Coenobita brevimanus

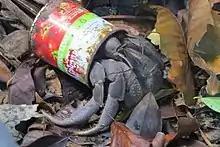
This purple hermit crab is using a soup can as a shell because there were no large snail shells left in the area, probably due to collection for the souvenir market.

"Coenobita brevimanus" larvae are brooded inside the female's shell, then laid in seawater. This is the only time the adult "C. brevimanus" returns to the water after they reach adulthood. They grow from the larval planktonic stage to the megalopal stage before migrating from the sea to the land. They also develop a habit of acquiring discarded gastropod shells for inhabitation before migration. If gastropod shells are not present, often due to the collection for the souvenir market, they can be seen using soup cans and other litter as shells. After they acquire their shell, they migrate onto land. After this migration they are fully terrestrial, being the most terrestrial species in the genus "Coenobita", often found over one hundred meters from the coast. As they grow on land, they tend to molt around every eighteen months, in which they burrow underground, molt, and then come up when their exoskeleton is no longer soft. This process can take upwards to a month. They are highly active during the month of July, with an increase in activity in the months leading up to July, and a decrease in activity after the month of July. Although they are terrestrial, they can tolerate only a 28% loss of body water. Beyond this point, a severe disruption in oxygen transport occurs. They also have difficulty recovering from periods of dehydration. In order to prevent dehydration they fill their shells with brackish or fresh water. They have the ability to detect volatile chemicals in the air in relation to food and water sources and orient themselves accordingly, which is useful in finding food and unevenly distributed inland water supplies. They are omnivores and scavenger feeders who operate primarily at night. They tend to prefer fish over fruits when given the option between the two. They have also been known to prey on smaller species of hermit crabs, such as "C. rugosus", making them not only scavengers, but also predators.